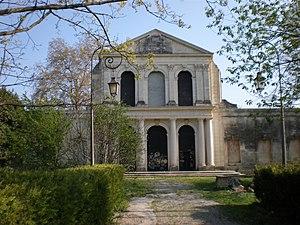
Le Château de la Mosson à Montpellier (Hérault - 34)
Le château de la Mosson, aussi appelé château ou domaine Bonnier de la Mosson, est situé sur le bord de la Mosson, à la limite entre les communes de Montpellier et de Juvignac, en France. Il fait partie des folies montpelliéraines. Il se situe dans un espace naturel ouvert au public depuis 1984.
Ce tableau présente la liste de tous les monuments historiques, classés ou inscrits, de la ville de Montpellier, Hérault, en France.
Une folie désigne, dans la région montpelliéraine, une maison de plaisance bâtie sous l'Ancien Régime par la noblesse de robe ou la riche bourgeoisie de la ville. Elle se distingue par un vocabulaire architectural et une organisation qui lui sont propres. Les folies montpelliéraines connaissent un âge d'or au XVIIIᵉ siècle sous l'impulsion d'architectes locaux, notamment la dynastie des Giral. De nos jours, ces édifices sont pour la plupart classés ou inscrits aux monuments historiques.